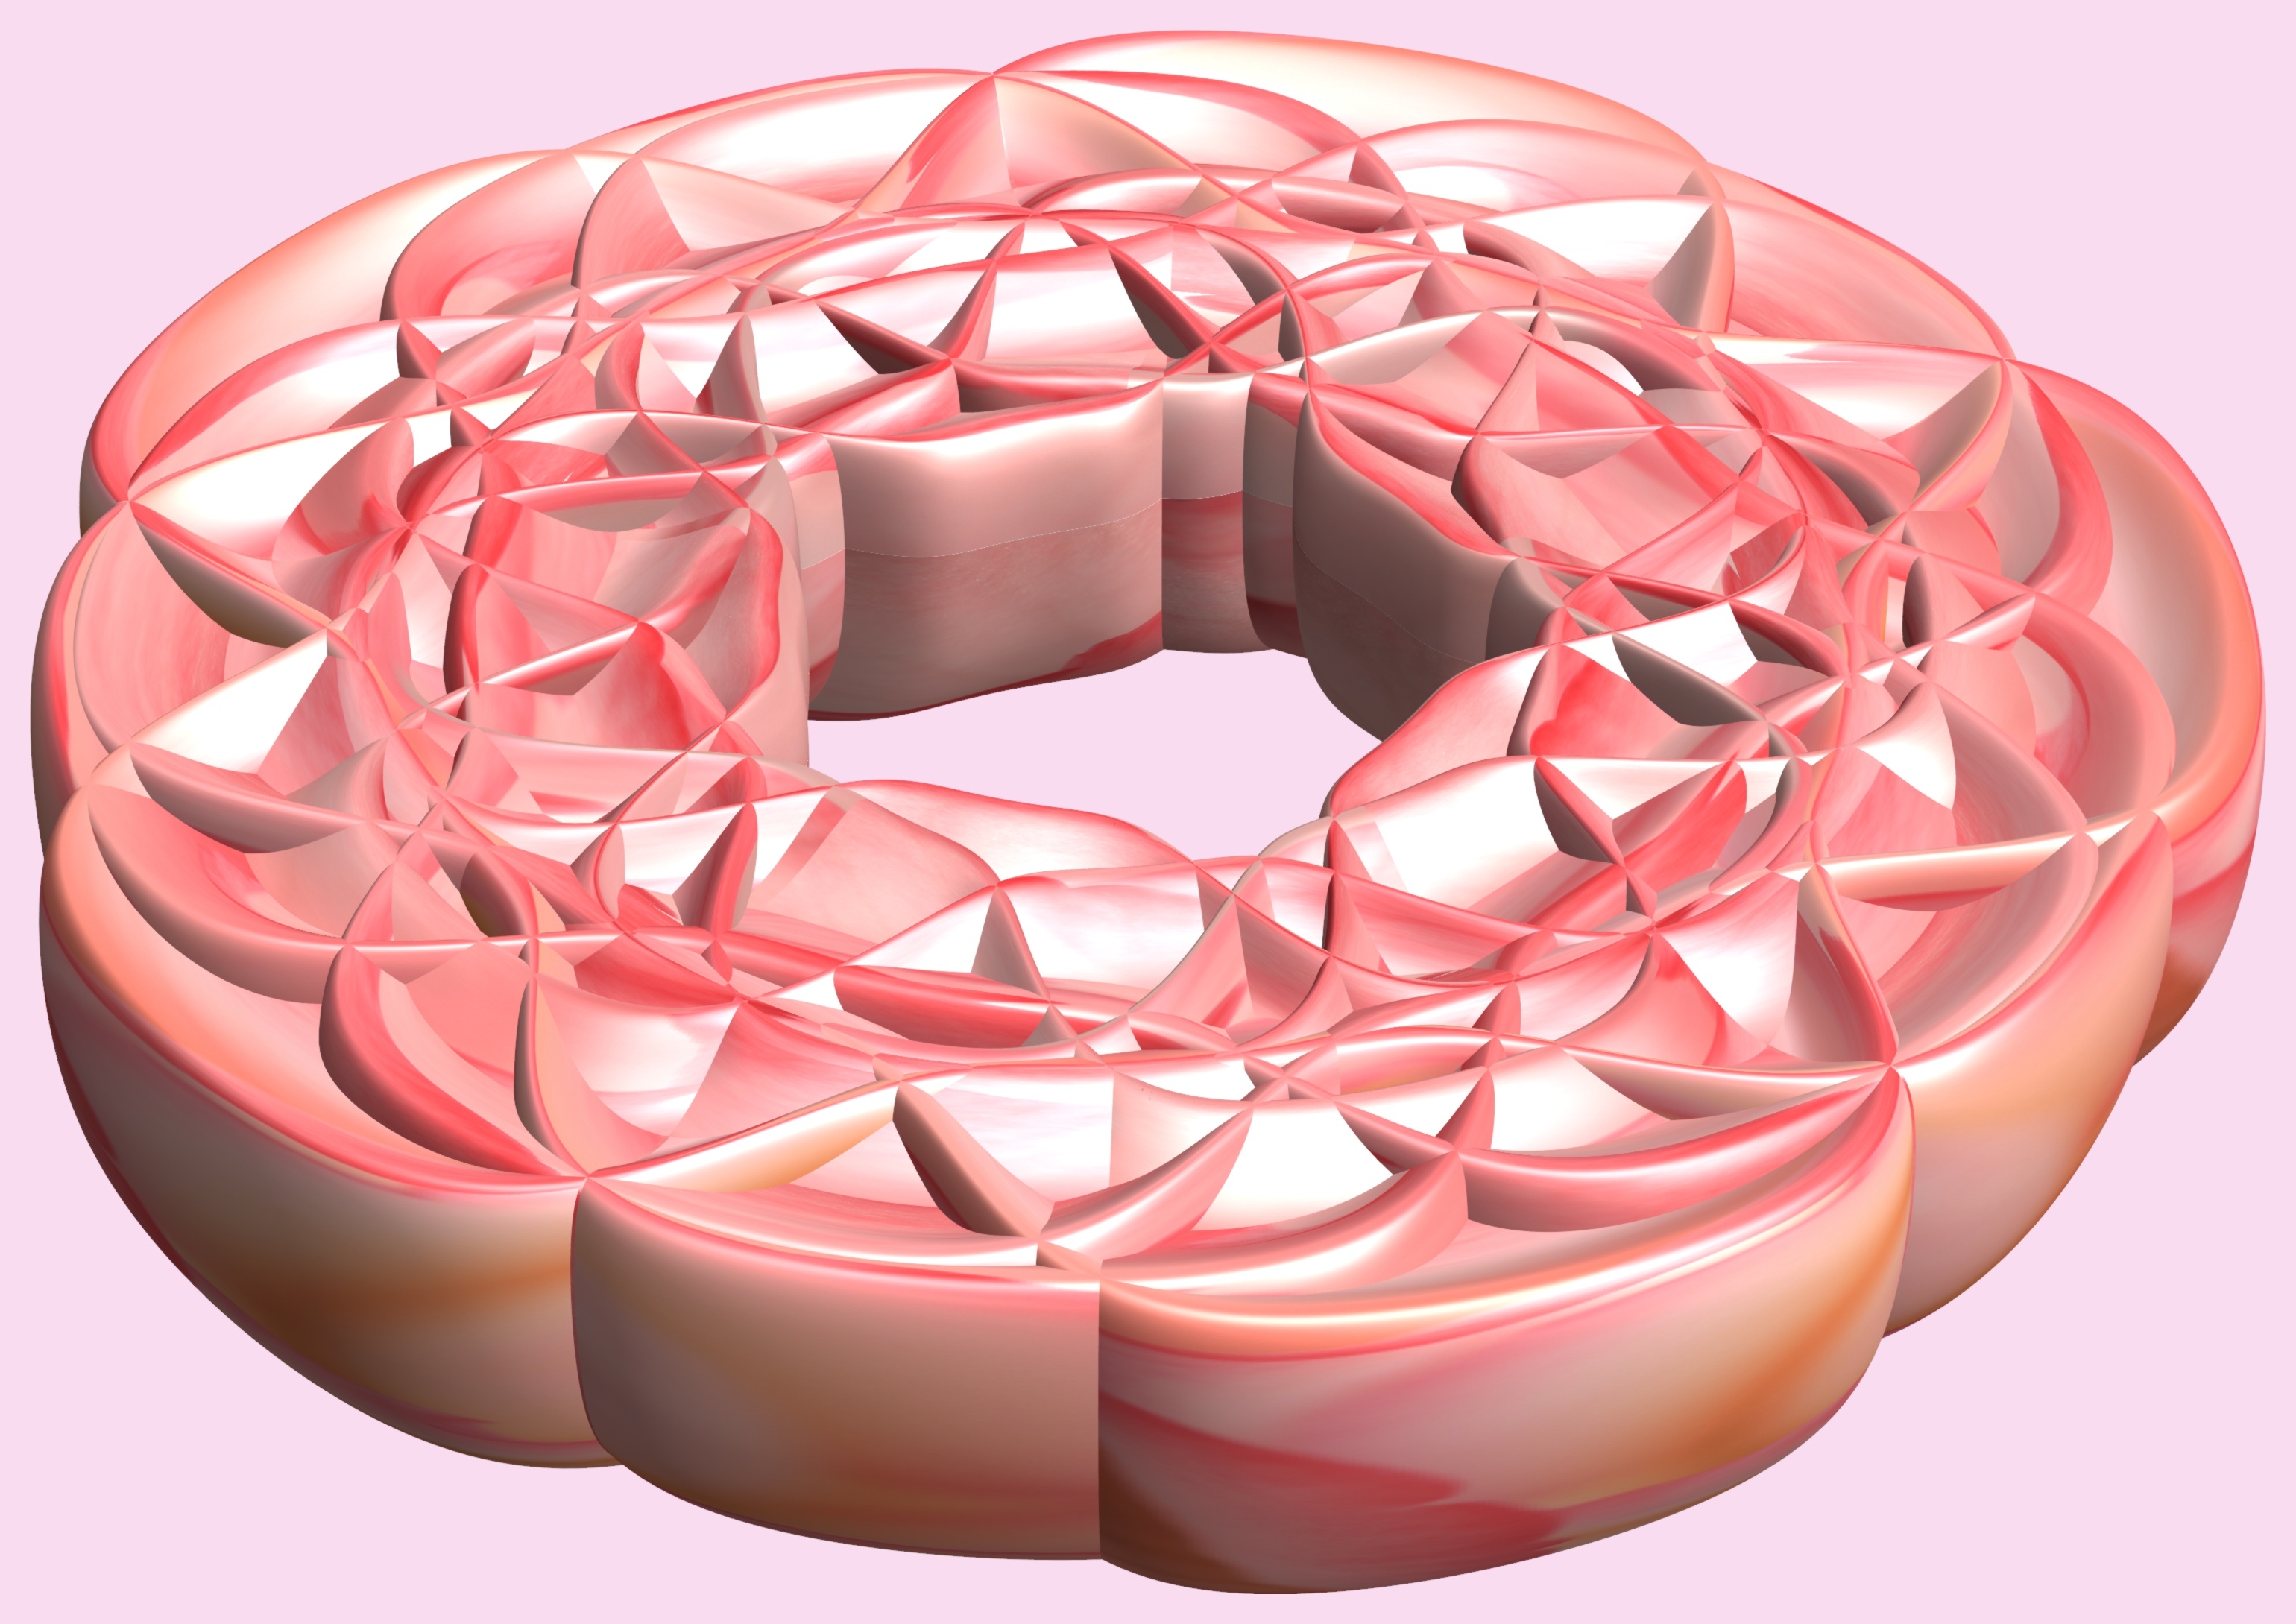
structure, texture, petal, heart, pattern, pink, lighting, circle, cool image, design, symmetry, 3d, graphic, shape, torus, mathematica, cg, parametricplot3d, code, program, algorithm, mapping